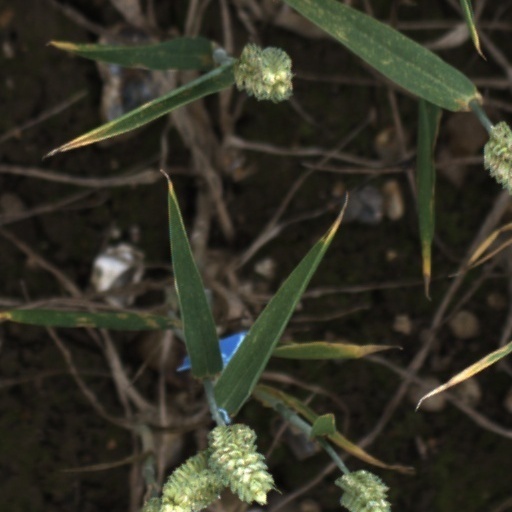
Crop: wheat